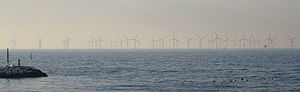
Lillgrund Vindmøllepark
Lillgrund vindkraftspark set fra Klagshamn's odde
Lillgrund Vindmøllepark ligger cirka 10 km udenfor den skånske kyst sydøst for Øresundsbron. Parken ejes af Vattenfall AB og var 2007 den hidtil største enkelt-satsning på vindkraft i Sverige. Ved færdiggørelsen den 26. oktober 2007 var det den tredje største havvindmøllepark i verden. Omkostningerne for parken beregnes til 1.8 mia. SEK. De installerede vindmøller beregnes at holdes i drift i 20-25 år.